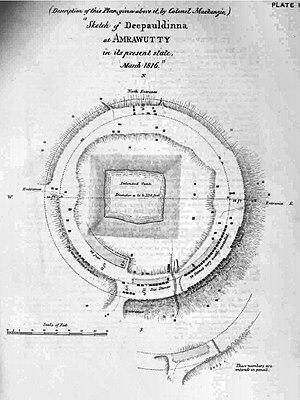
Le Stupa d'Amarāvatī, aussi connu sous le nom de grand stūpa à Amarāvathī, est un monument bouddhiste en ruine, probablement construit en plusieurs phases entre le troisième siècle avant notre ère et environ 250 de notre ère, dans le village d'Amaravati, district de Guntur, Andhra Pradesh, Inde. Le site est sous la protection de l'Archaeological Survey of India. Le site comprend le stūpa lui-même et le musée archéologique.